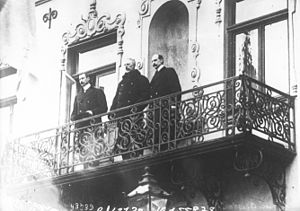
Christian 10. / Regeringstid / 1. Verdenskrig
Christian 10. af Danmark, Gustav 5. af Sverige og Haakon 7. af Norge ved de tre skandinaviske kongers møde i Malmø i december 1914.
Christian 10. var konge af Danmark fra 1912 til 1947 og konge af Island fra 1918 til 1944.